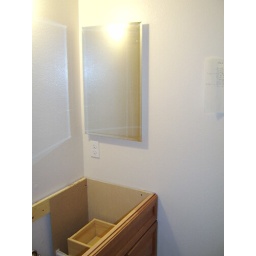
New medicine cabinet in upstairs bathroom